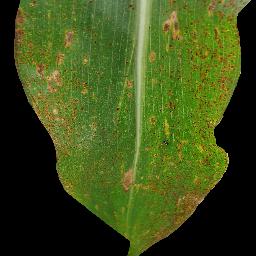
Label: Corn_(Maize)___Common_Rust